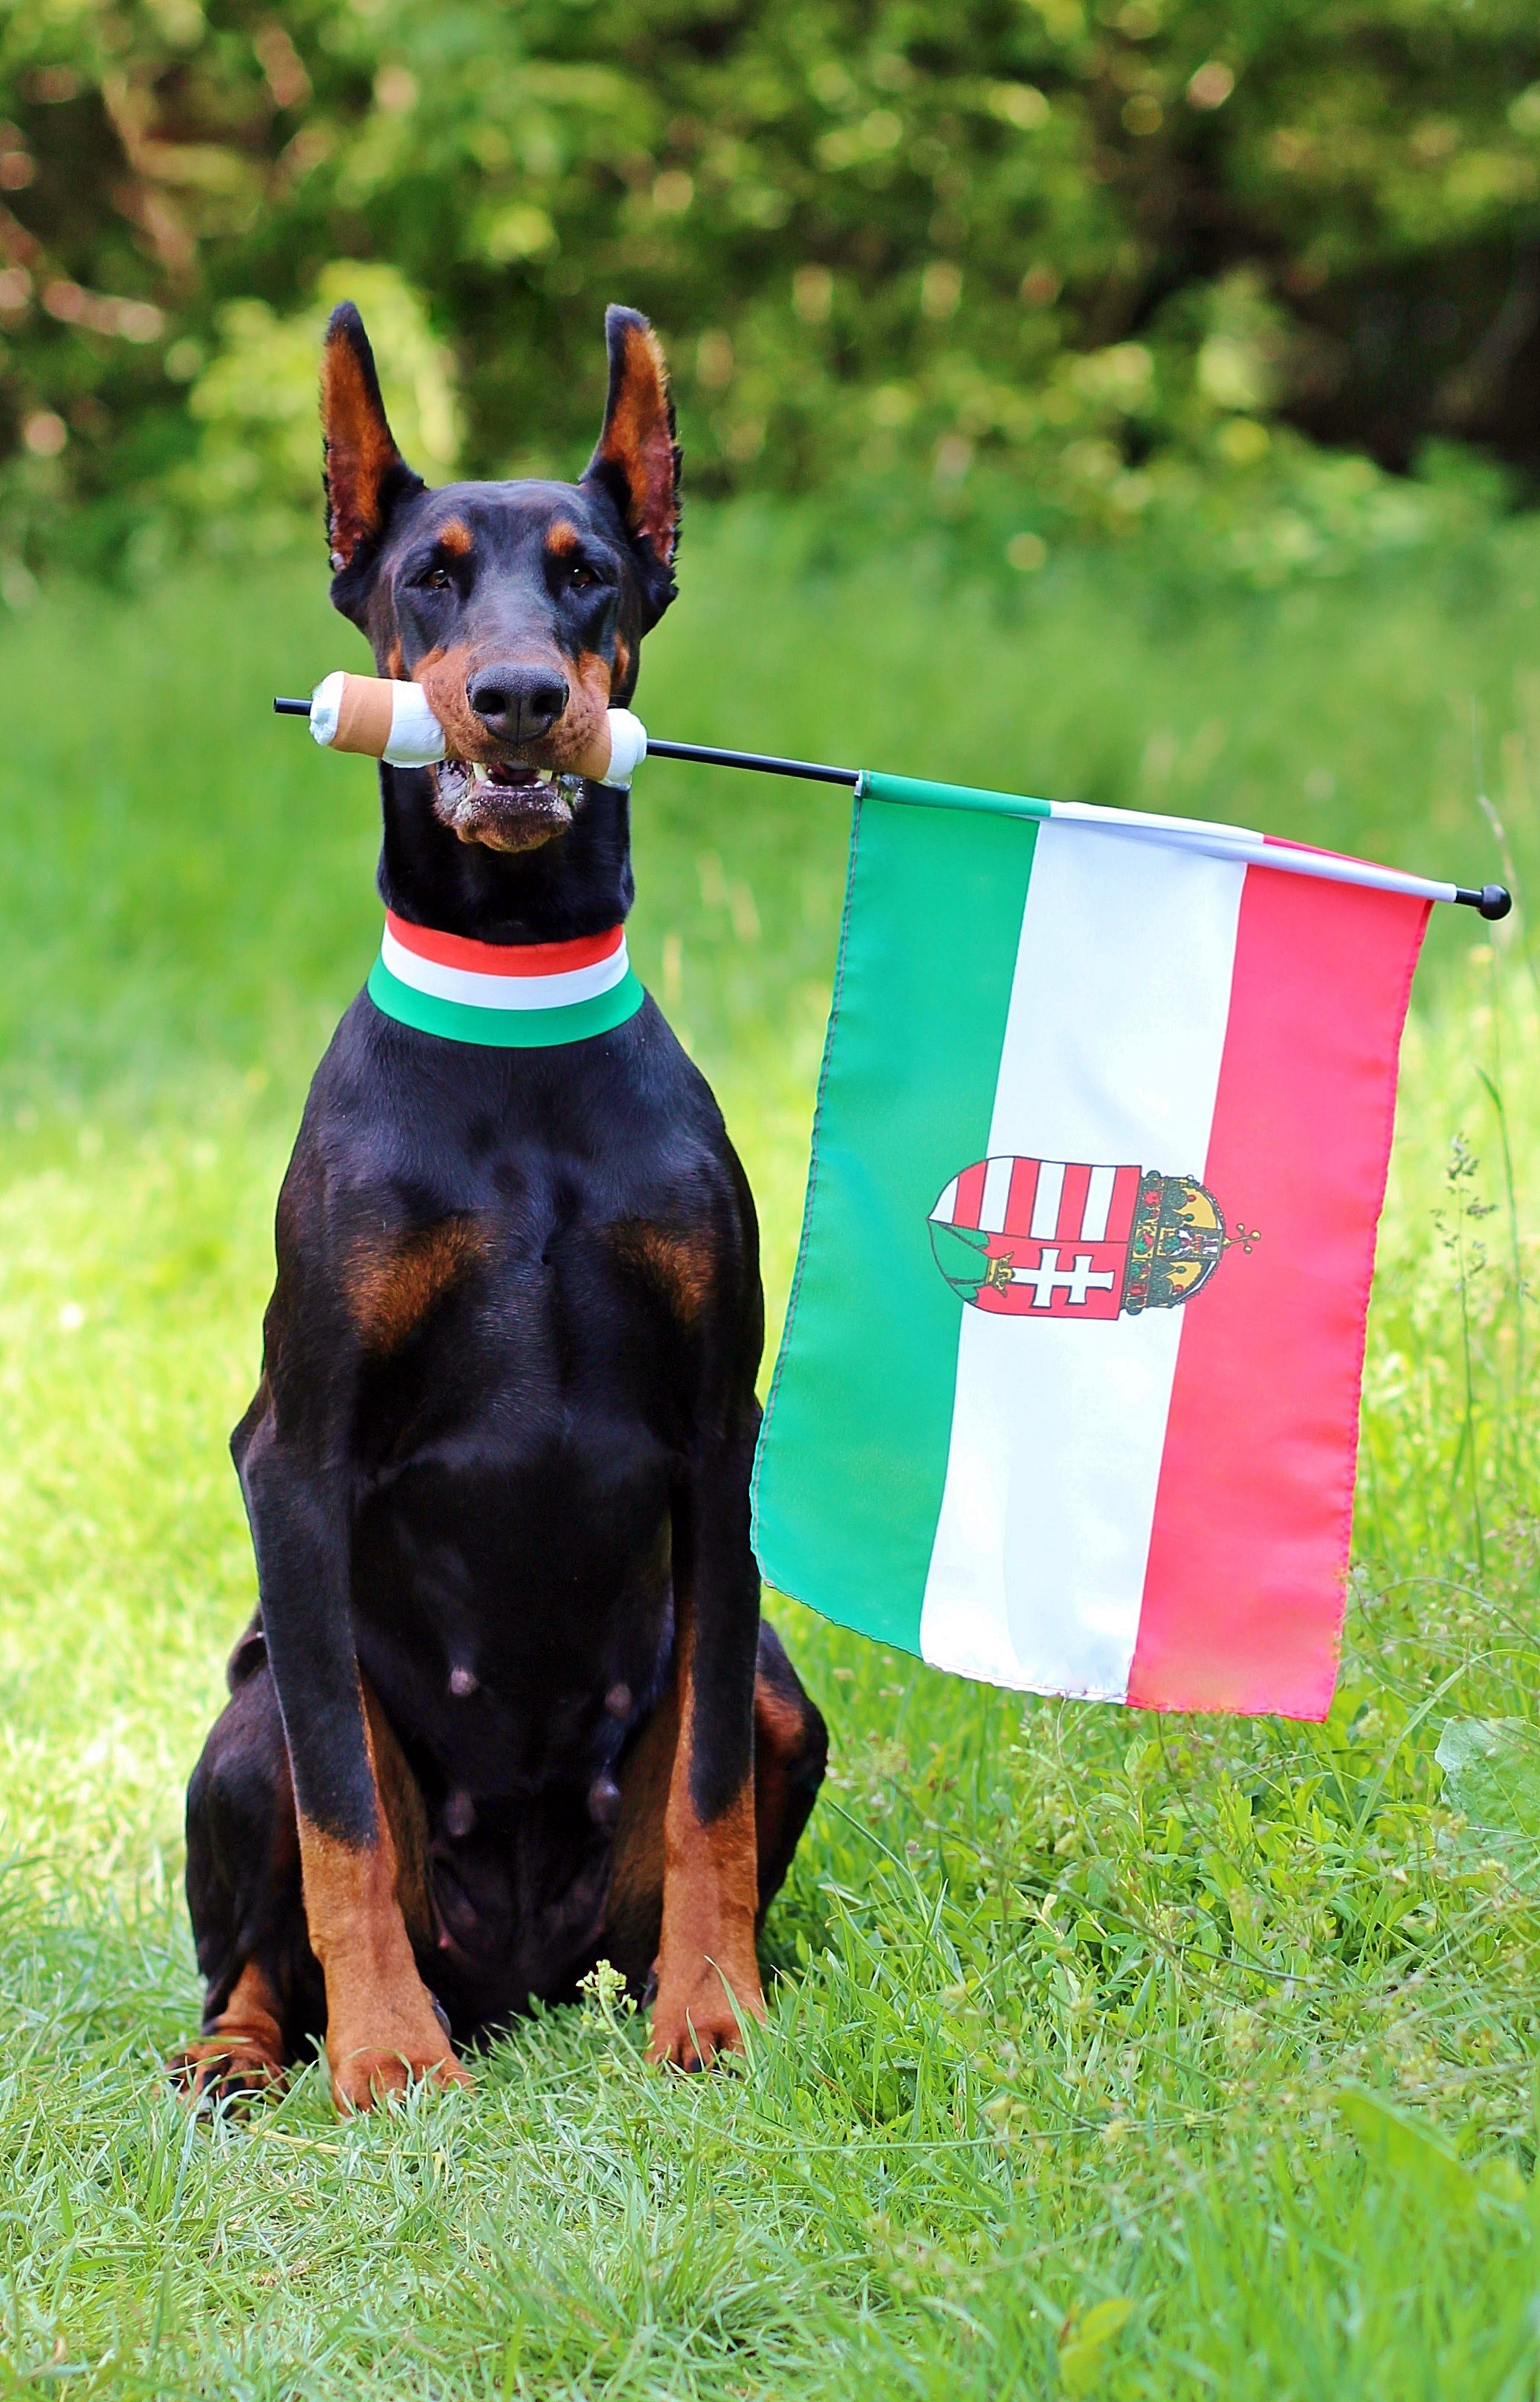
dog, sitting, mammal, fan, vertebrate, dog breed, doberman, guard dog, german pinscher, pinscher, hungarian flag, miniature pinscher, dog like mammal, dobermann, manchester terrier, toy manchester terrier, conformation show